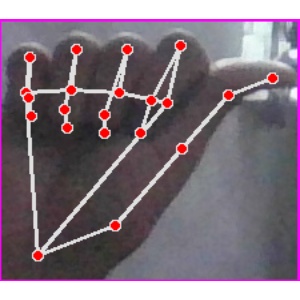
अक्षर: छ